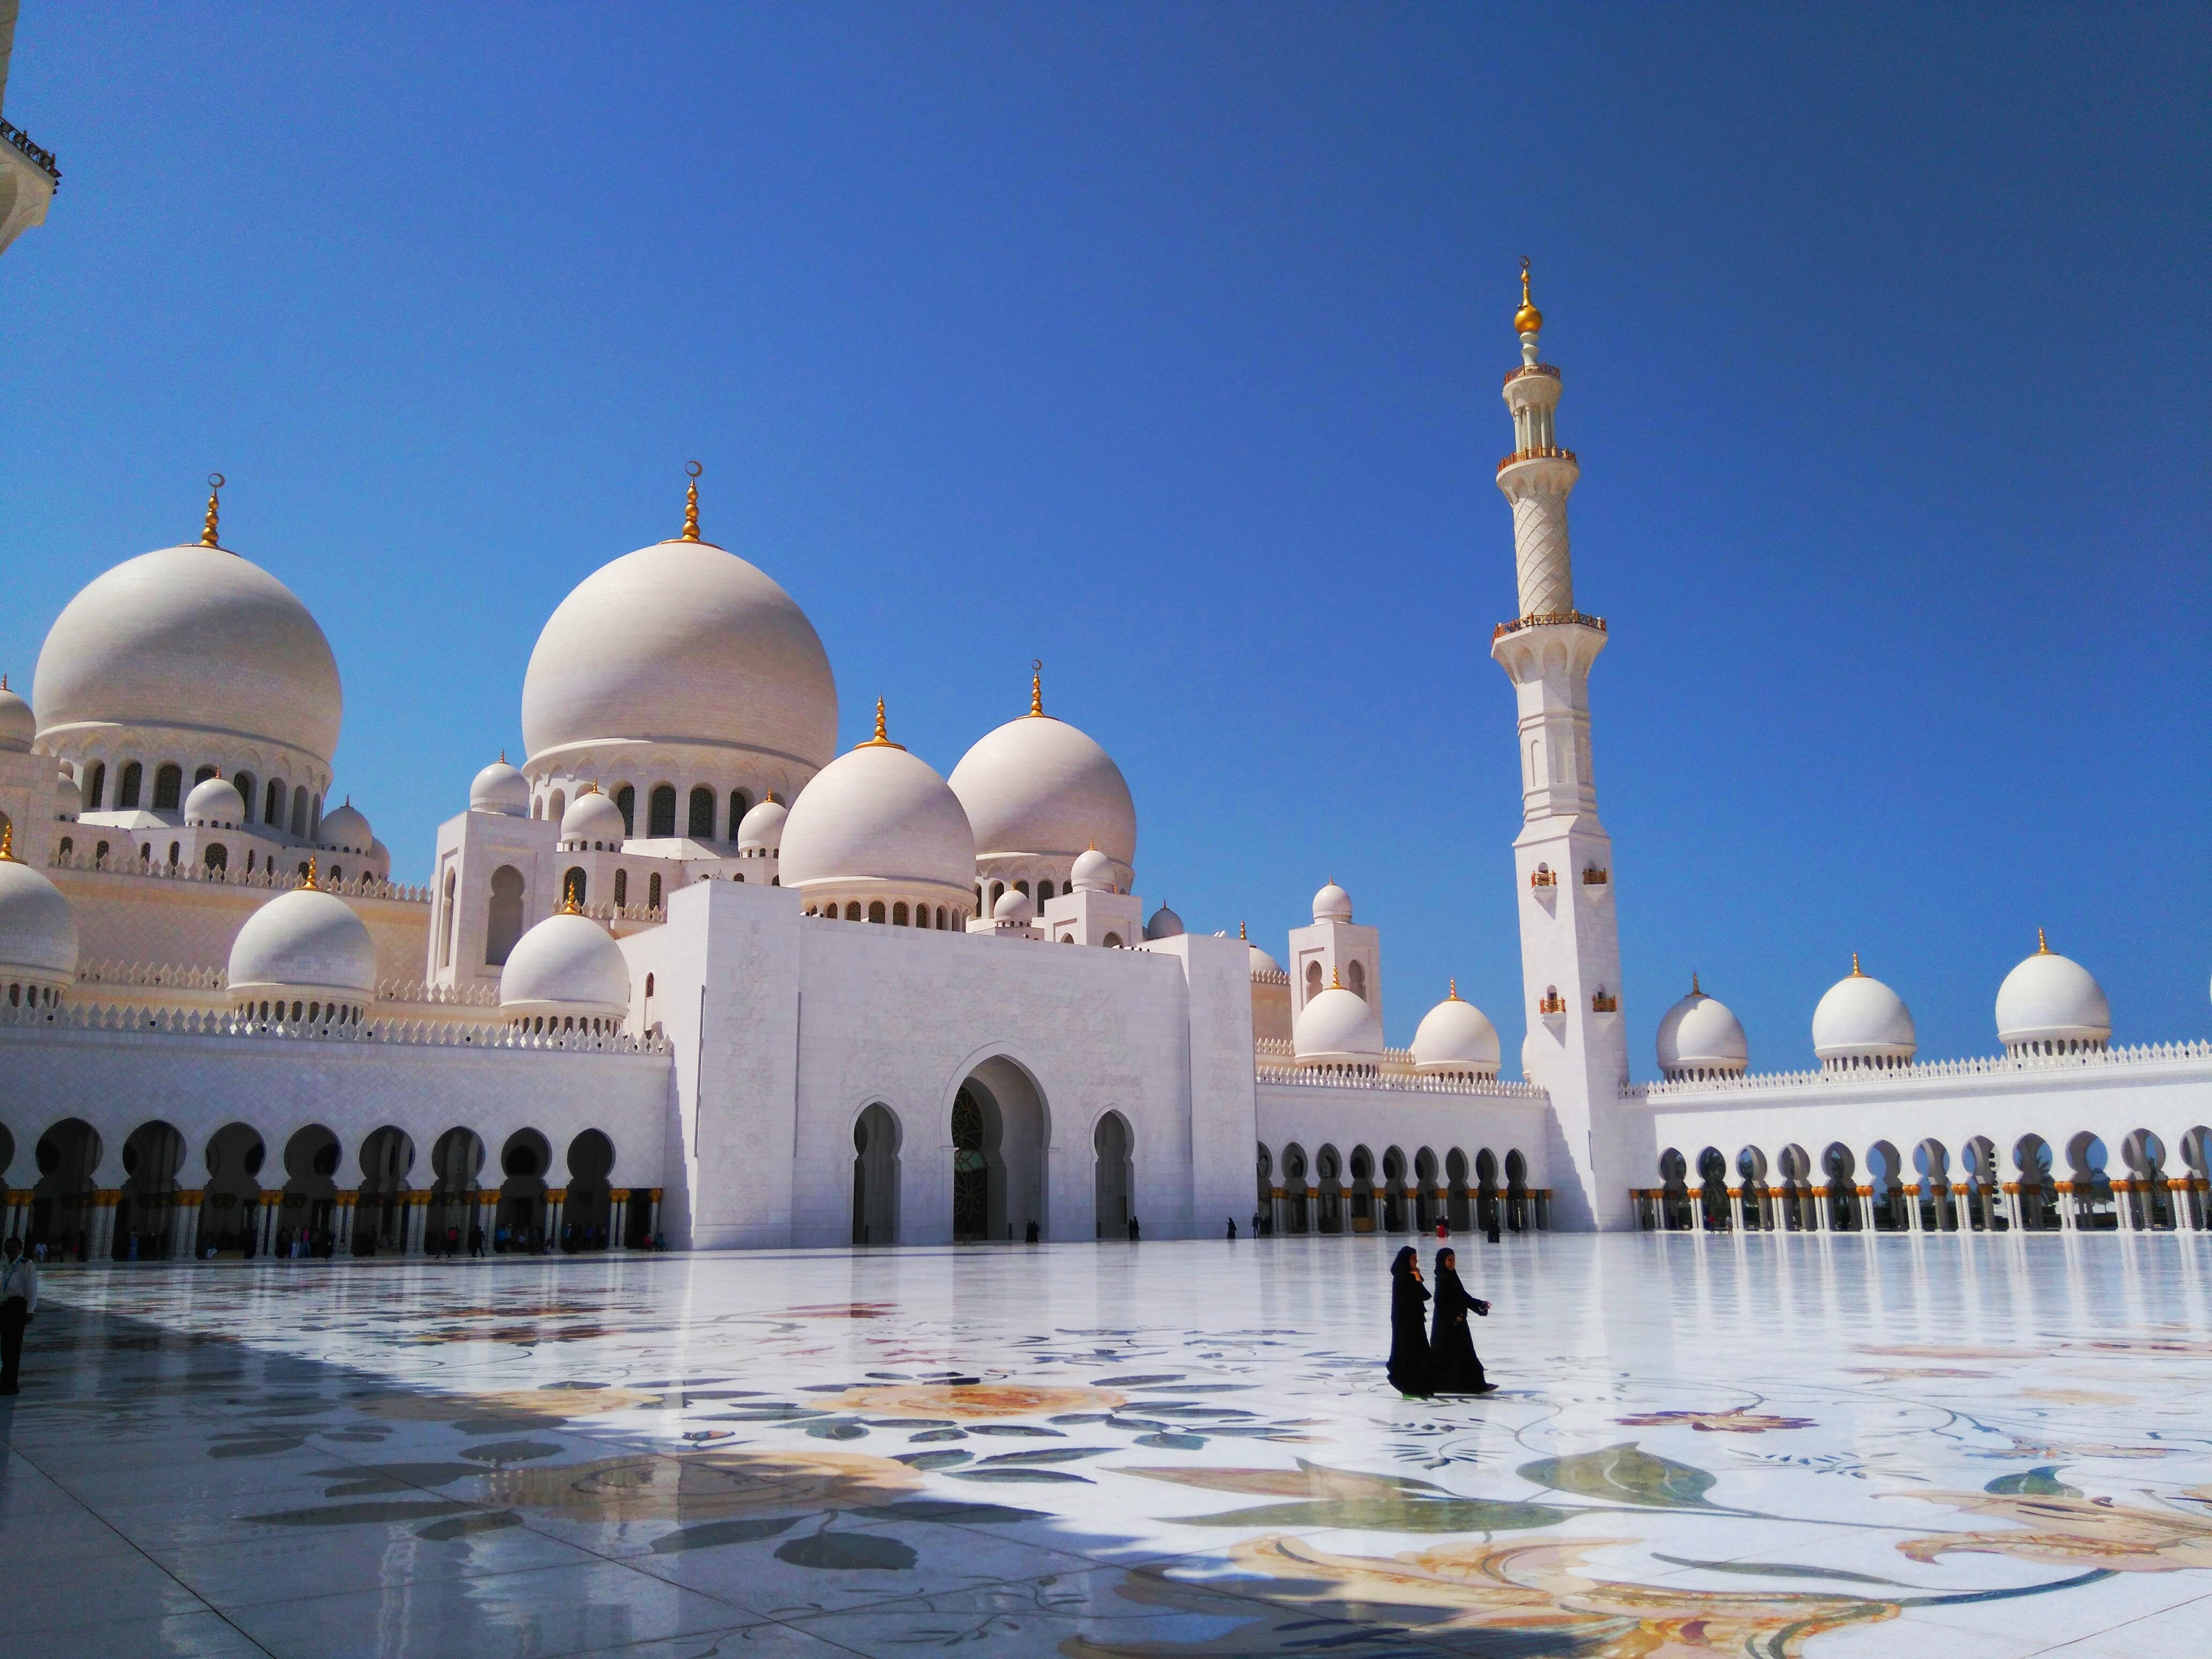
building, landmark, place of worship, mosque, eua, sheikh zayed mosque, historic site, byzantine architecture